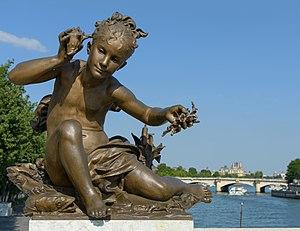
Fillette à la coquille, par Léopold Morice - Pont Alexandre III, Paris, France
Jean Léopold Morice est un sculpteur français né à Nîmes le 9 juillet 1843 et mort à Paris le 30 juin 1920.
Le pont Alexandre-III est un pont franchissant la Seine entre le 7ᵉ et le 8ᵉ arrondissement de Paris.